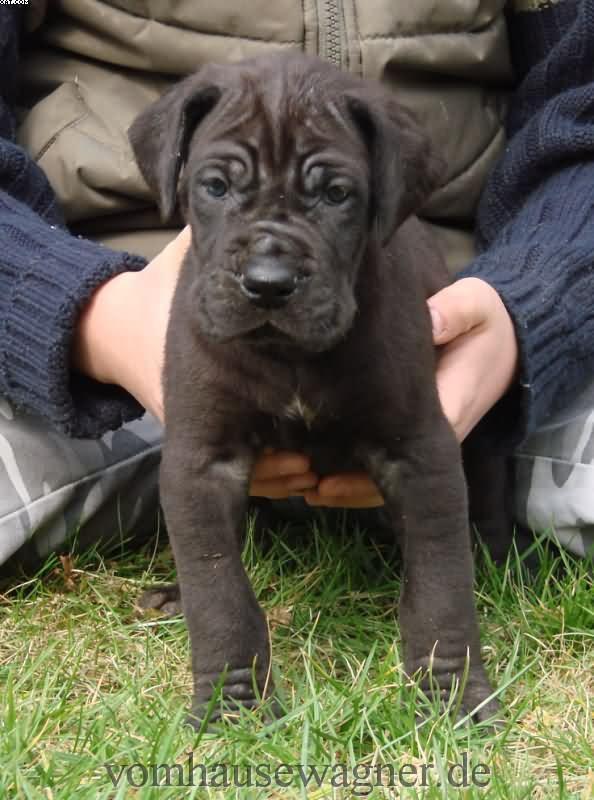
Great_Dane